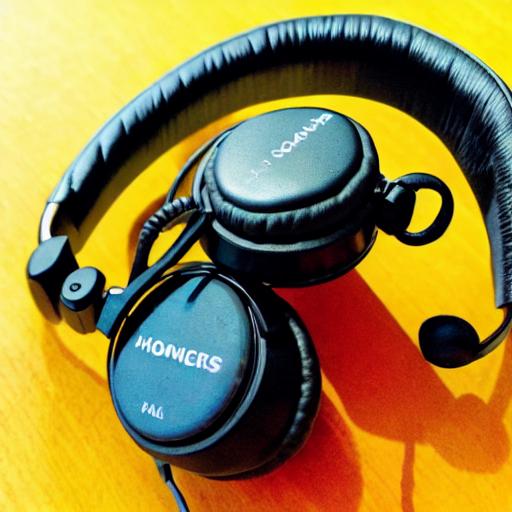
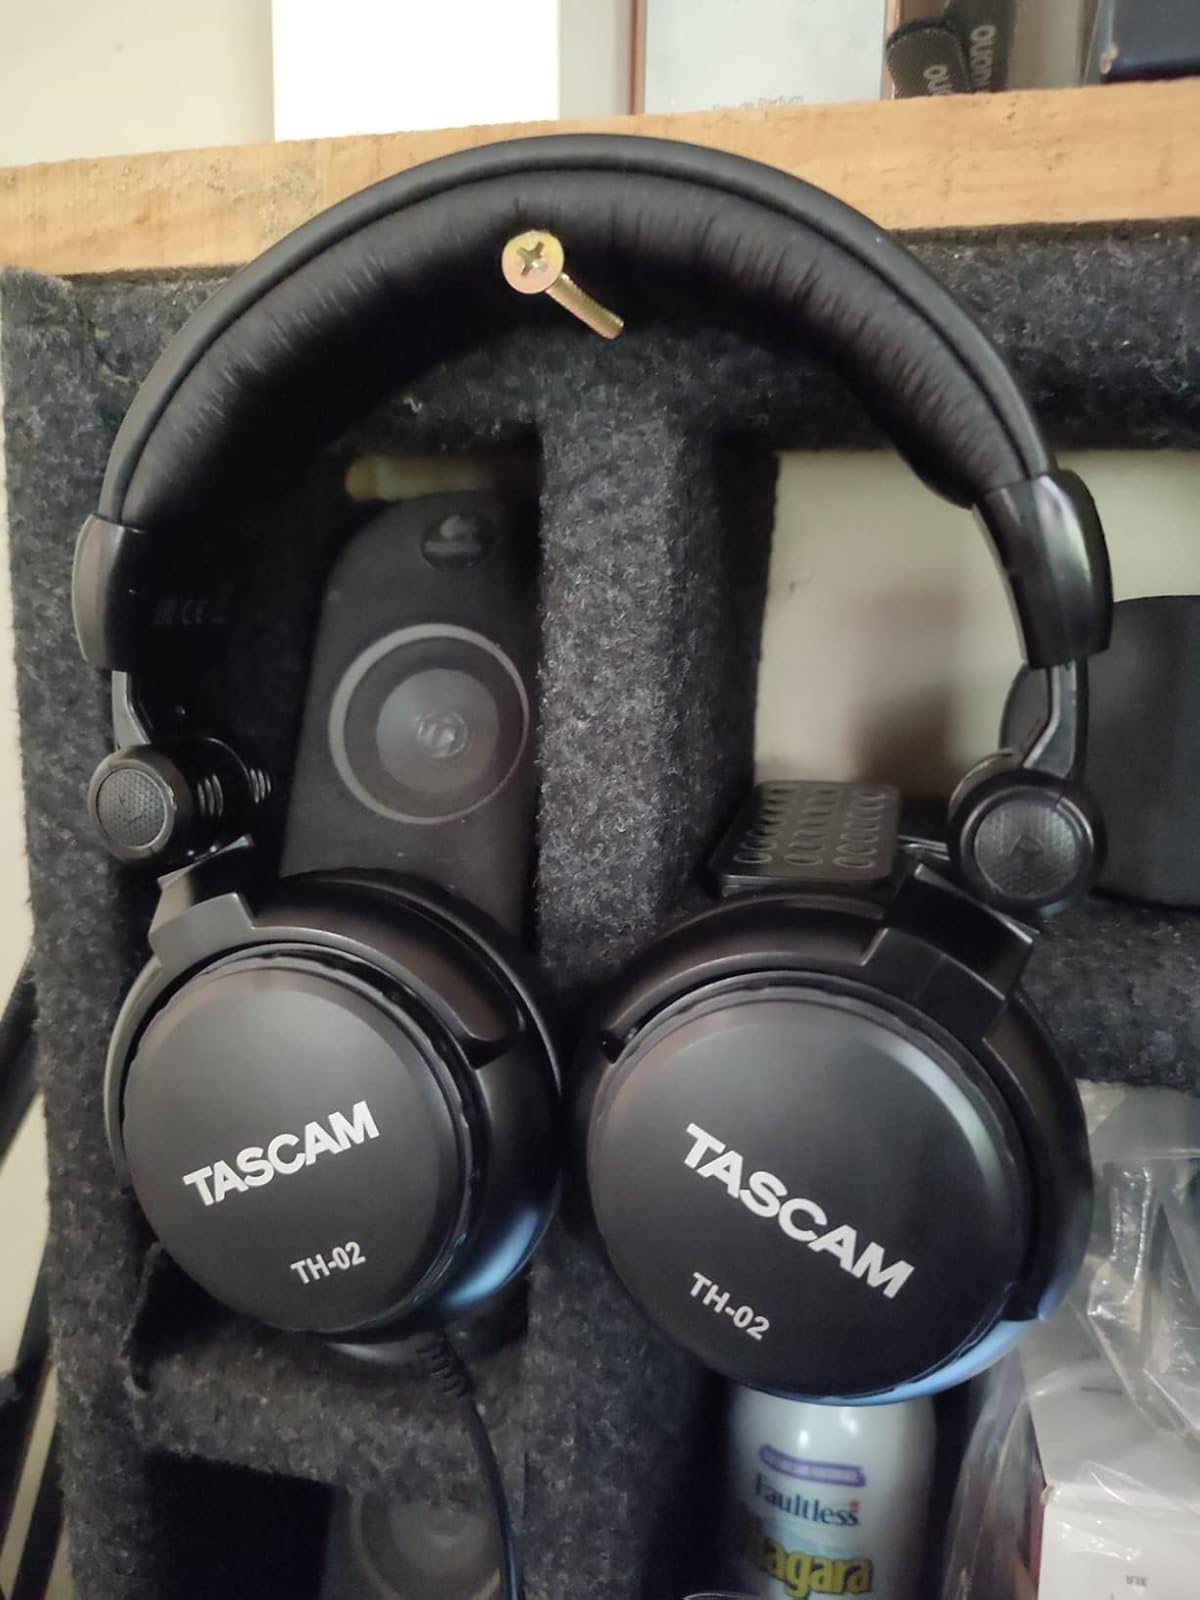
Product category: headphones
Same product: no